Answer in natural language. Is matte black floor lamp with white shade (marked A) in front of sixdrawer dresser in gray (marked B)? Choose between the following options: yes or no
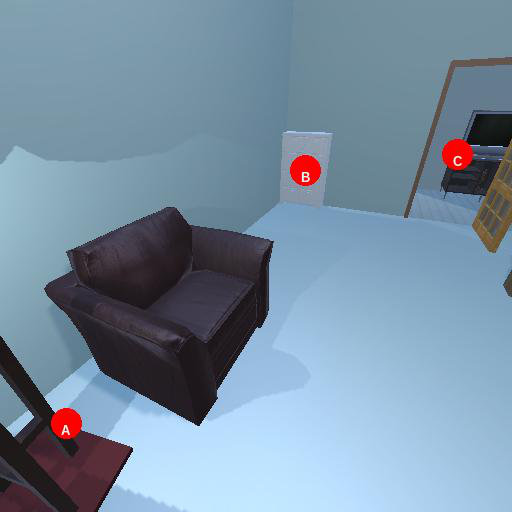
<answer>yes</answer>